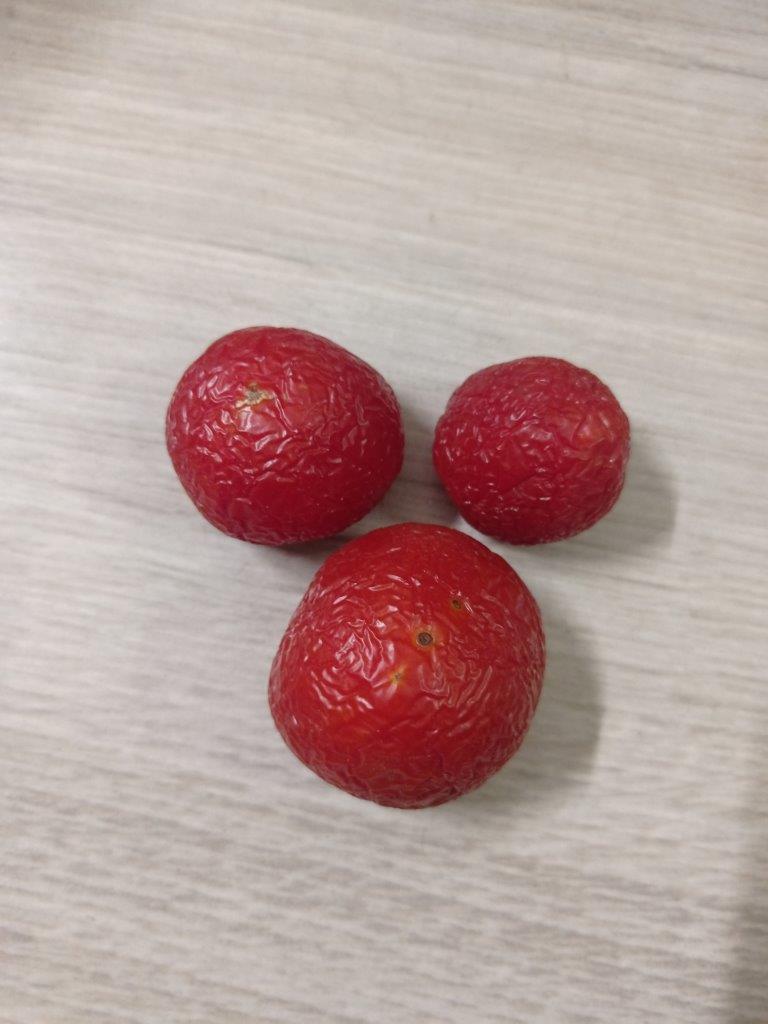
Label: Rotten